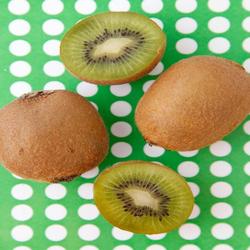
Label: Kiwi